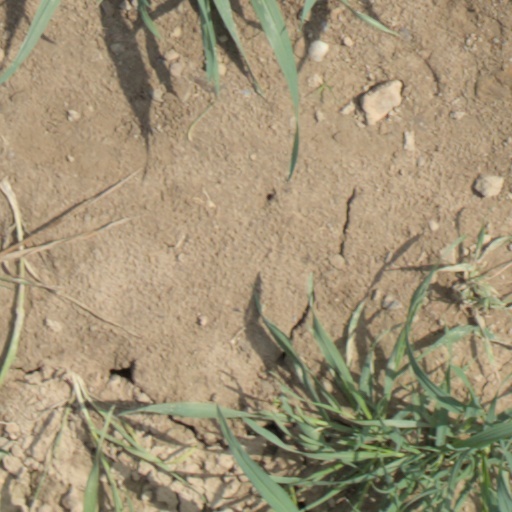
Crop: wheat